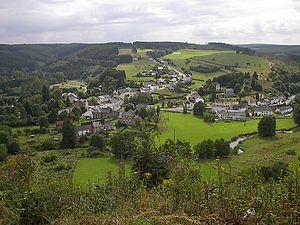
Radelange est un village de la commune belge de Martelange située en Région wallonne dans la province de Luxembourg.